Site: brandenburg
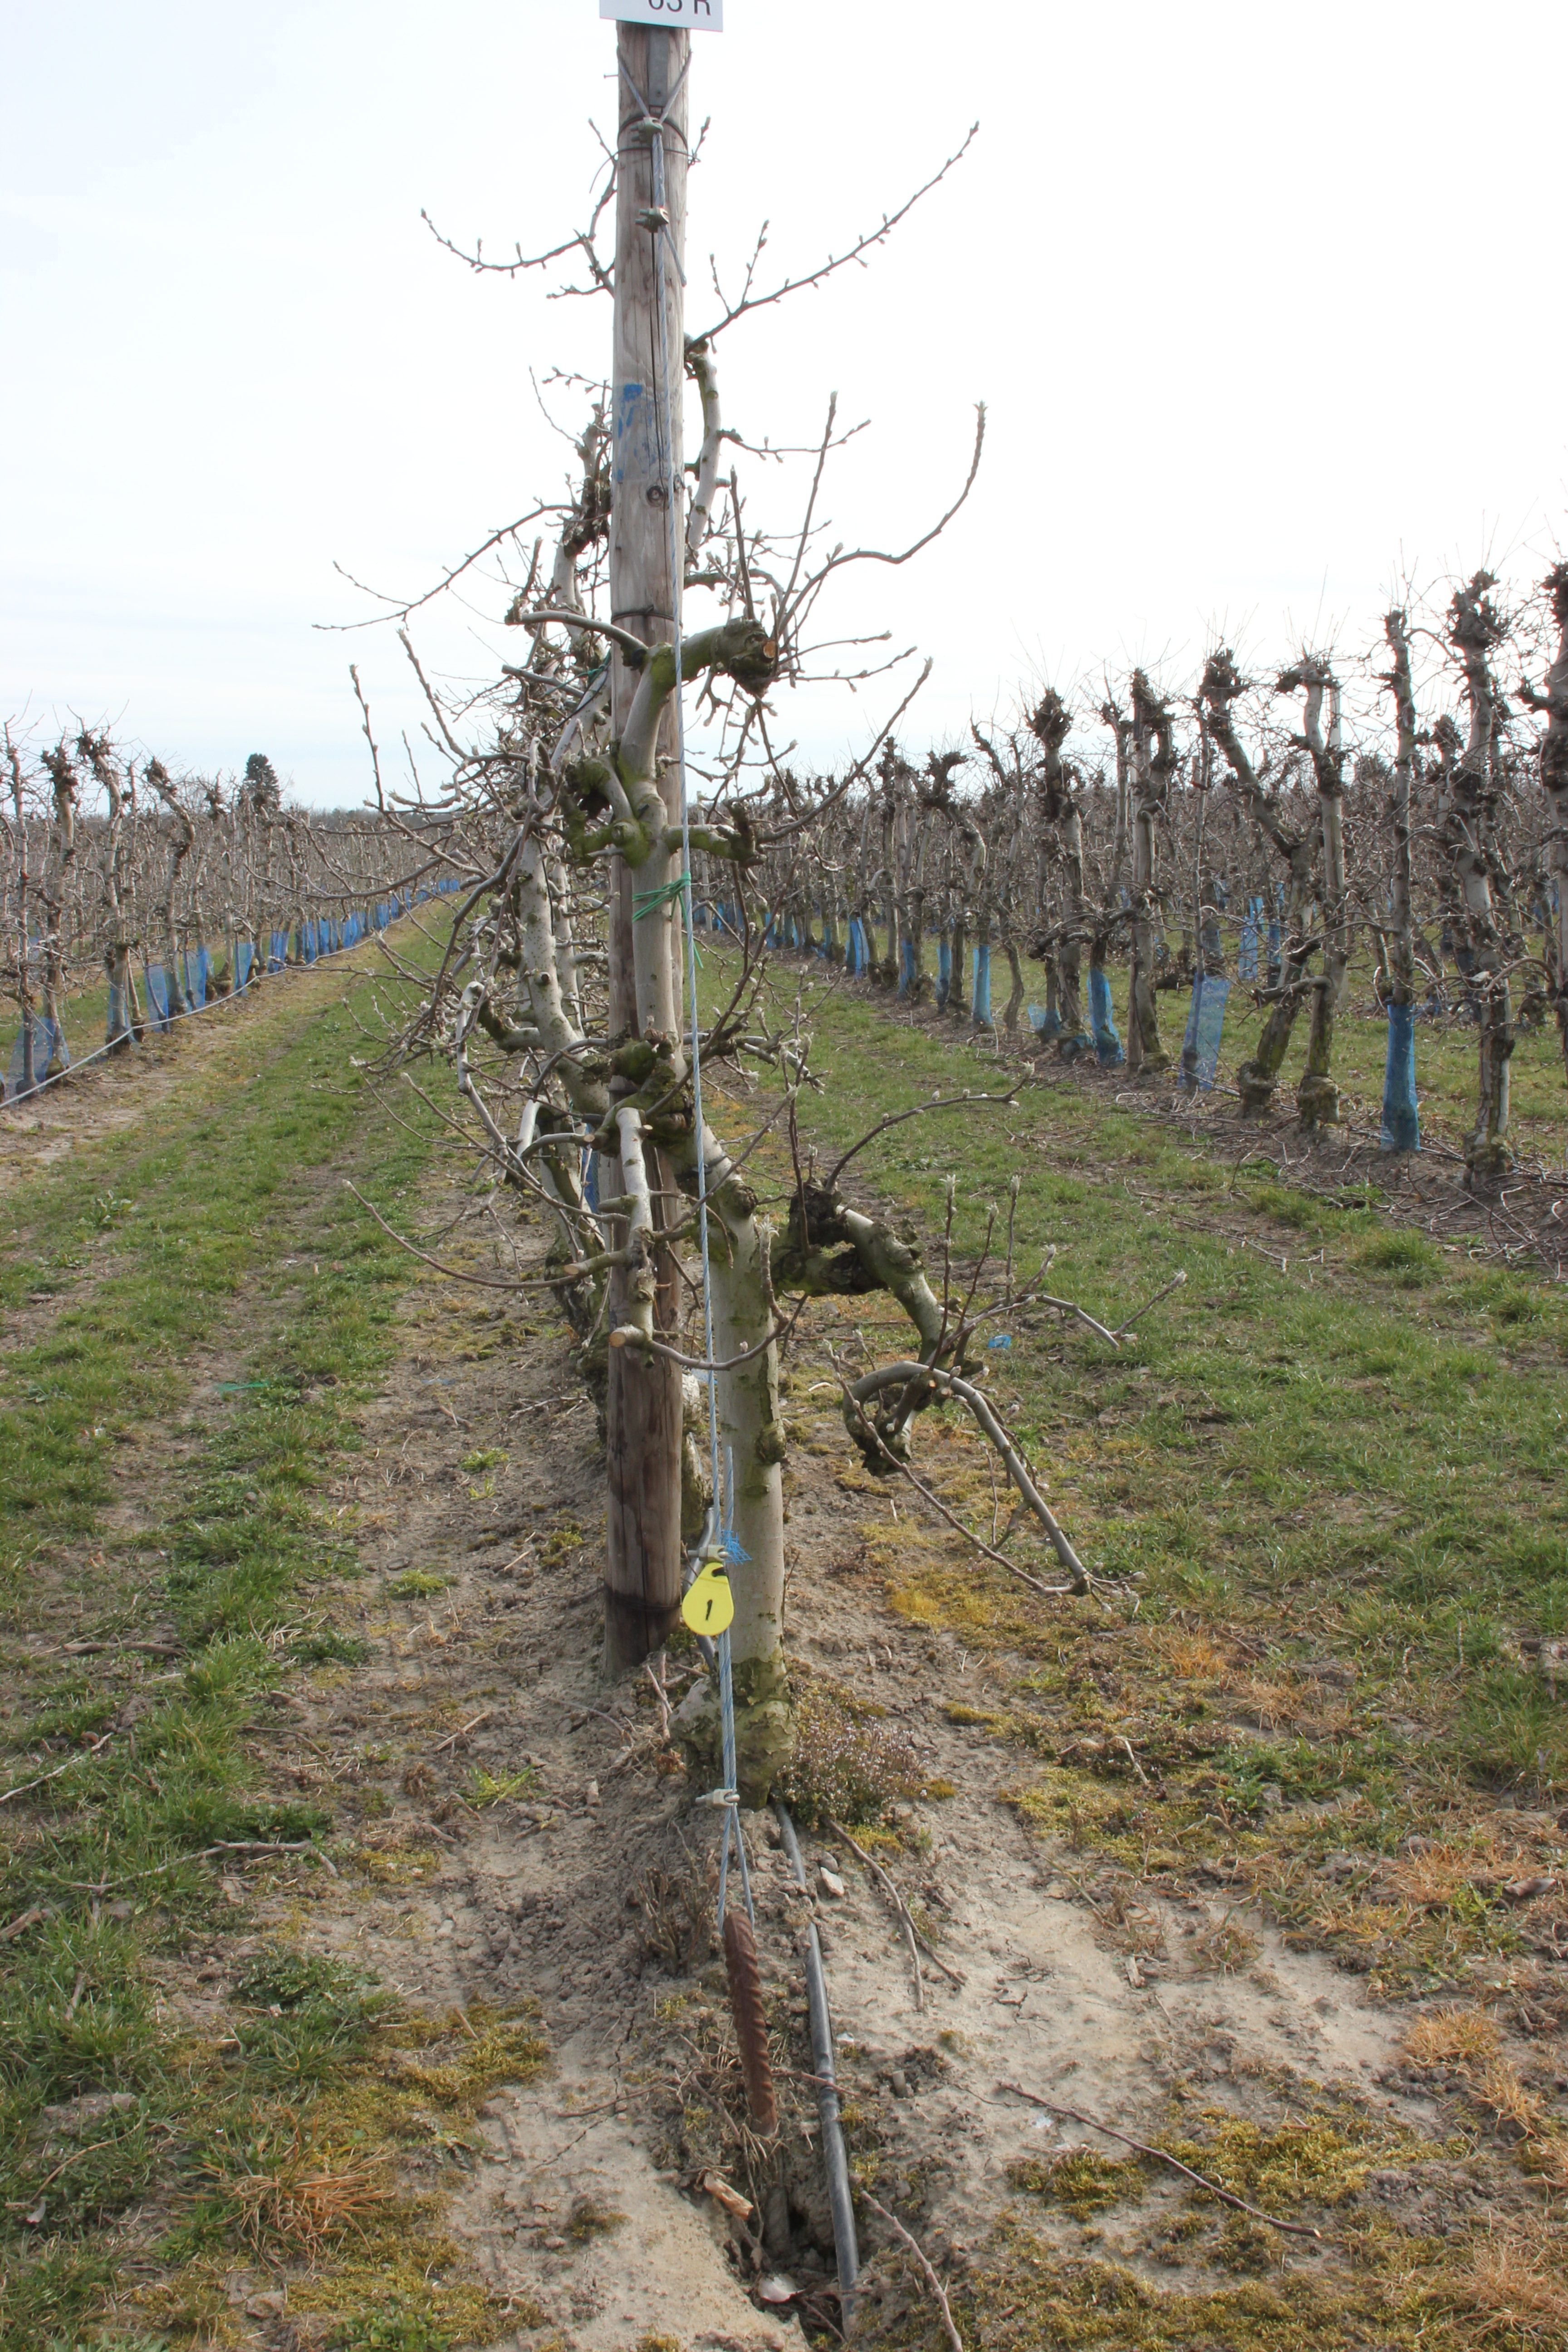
Growth stage (BBCH 54): Inflorescence emergence